Top Skater

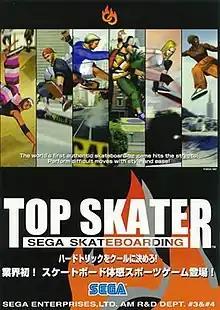
Japanese arcade poster

Top Skater is an arcade skateboarding sports video game released by Sega in 1997, and built on the Sega Model 2 hardware. It was one of the first arcade games to feature a skateboard controller interface. The game was directed by Kenji Kanno.